Scotch College, Melbourne

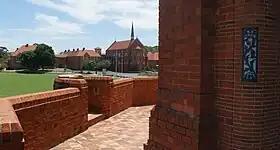
The Senior School, as seen from the forecourt of the Littlejohn Memorial Chapel, with the open-air pulpit in the foreground (2009)

Scotch is an incorporated body governed by a Council of seventeen members – who are directors – made up of three groups; Five Presbyterian Church of Victoria nominees (Group A), Five persons (usually Old Boys) nominated by the Old Scotch Collegians' Association (Group B), and seven persons nominated by Council from the community at large (Group C), usually with some connection with the School and the Christian church. All appointments are made annually by the Presbyterian Church from the first of November every year.